Question: Please indicate a possible affordance area of the throw_basketball that can be used for throwing
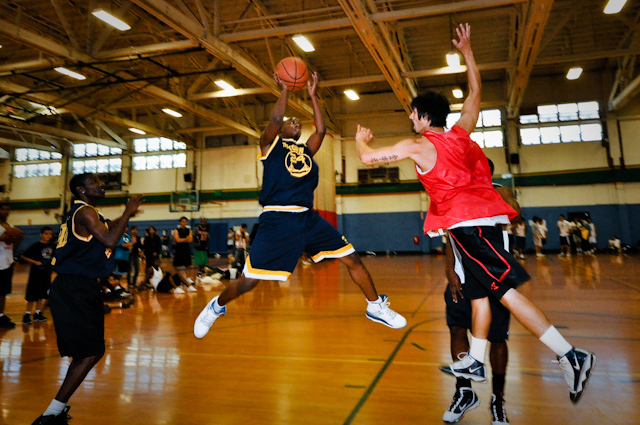
Answer: [264.5, 53, 319.5, 106]